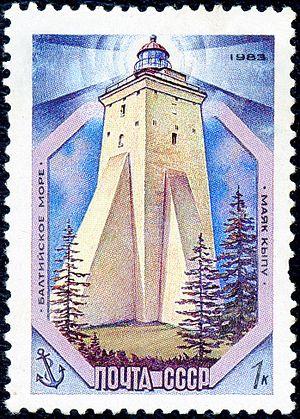
Le phare de Kõpu: Kõpu tuletorn est l'une des plus célèbres attractions de Hiiumaa, voire le symbole de cette île d'Estonie.